Brazilian Army

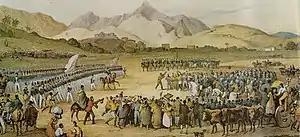
Brazilian Army troops in Rio de Janeiro, by Johann Moritz Rugendas, 1835

The Brazilian War of Independence divided the military forces present in what is now Brazilian territory: some joined the Brazilian cause and others remained loyal to Portugal. The Brazilian victory in the war did not break the continuity with the military organization and doctrine of the Portuguese Army, whose characteristics would be visible in the Brazilian institution until the beginning of the 20th century. Portuguese professionals, landowners, European mercenaries and "ordenanças" came together in a heterogeneous army.